Vikum Liyanage

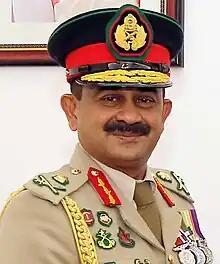
Liyanage at New Delhi in December 2023

General H.L.V.M. Liyanage, widely known as Vikum Liyanage, is a retired Sri Lanka Army officer. He was the Commander of the Sri Lanka Army from 1 June 2022 to 31 December 2024. Prior to become the army commander, he was the 59th Chief of Staff of the Army. On 1 June 2022, Liyanage assumed as the 24th Commander of Sri Lanka Army. Earlier, he served as the Commandant, Sri Lanka Army Volunteer Force.